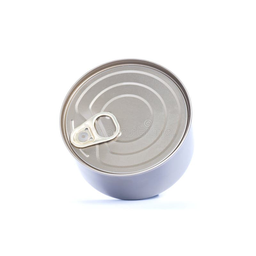
Label: metal